European bison

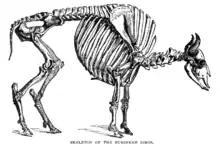
European bison's skeleton

The first two bison were released into the wild in the Białowieża Forest in 1929. By 1964 more than 100 existed. Over the following decades, thanks to Polish and international efforts, the Białowieża Forest regained its position as the location with the world's largest population of European bison, including those in the wild. In 2005–2007, a wild bison nicknamed Pubal became renowned in southeast Poland due to his friendly interactions with humans and unwillingness to reintegrate into the wild. As of 2014 there were 1,434 wisents in Poland, out of which 1,212 were in free-range herds and 522 belonged to the wild population in the Białowieża Forest. Compared to 2013, the total population in 2014 increased by 4.1%, while the free-ranging population increased by 6.5%. Bison from Poland have also been transported beyond the country's borders to boost the local populations of other countries, among them Bulgaria, Spain, Romania, Czechia and others. Poland has been described as the world's breeding centre of the European bison, where the bison population doubled between 1995 and 2017, reaching 2,269 by the end of 2019 – the total population has been increasing by around 15% to 18% yearly. In July 2022 a small population was released into woodland by Canterbury in Kent to trial their reintroduction into the UK. In May 2024, a small population was released in central Portugal. In 2012 and 2019 bisons were released in protected areas on Bornholm and Northern Jutland, Denmark.